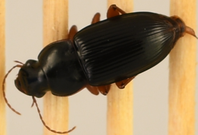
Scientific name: Harpalus compar
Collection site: Blandy Experimental Farm NEON (BLAN), plot BLAN_002